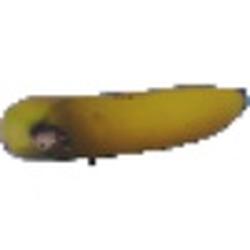
Label: Banana